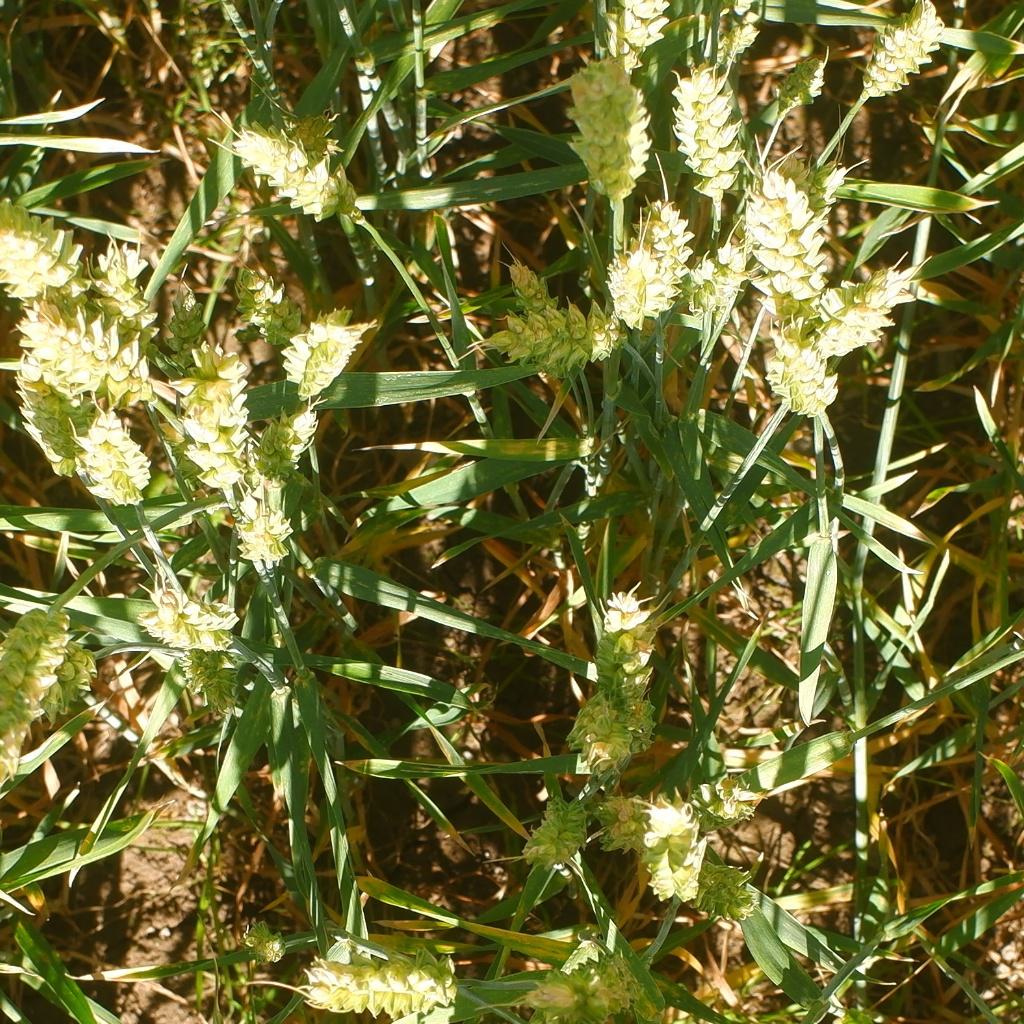
Country: Norway
Location: NMBU
Wheat development stage: Ripening